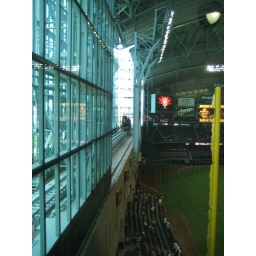
A view of the train in center field in Minute Maid Park, 06/28/09